Reheated Cabbage

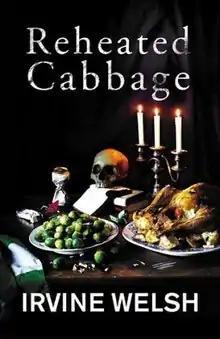
First edition (UK)

Reheated Cabbage is a collection of short stories by Scottish writer Irvine Welsh. It was released in the United Kingdom in July 2009.